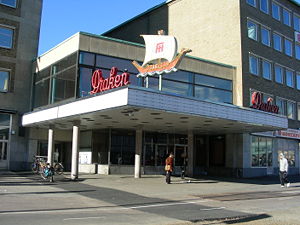
Draken (biograf)
Draken er en biograf beliggende i Folkets Hus ved Järntorget i det centrale Göteborg. Biografen har 713 pladser og et lærred på 102 m². Biografen blev reddet fra lukning i 1995 ved kommunale tilskud, og ved at Göteborgs borgere købte sæder for 1000 kr. Det sæde man "ejer" har en plaket med ens navn på. I dag er Draken centrum for Göteborgs filmfestival. Biografen viser kun sjældent kommercielle film.